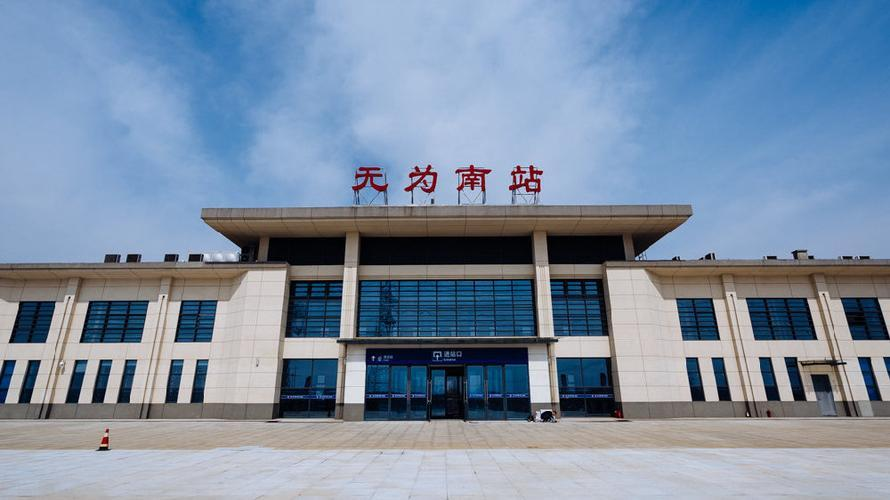
地标名称：无为南站